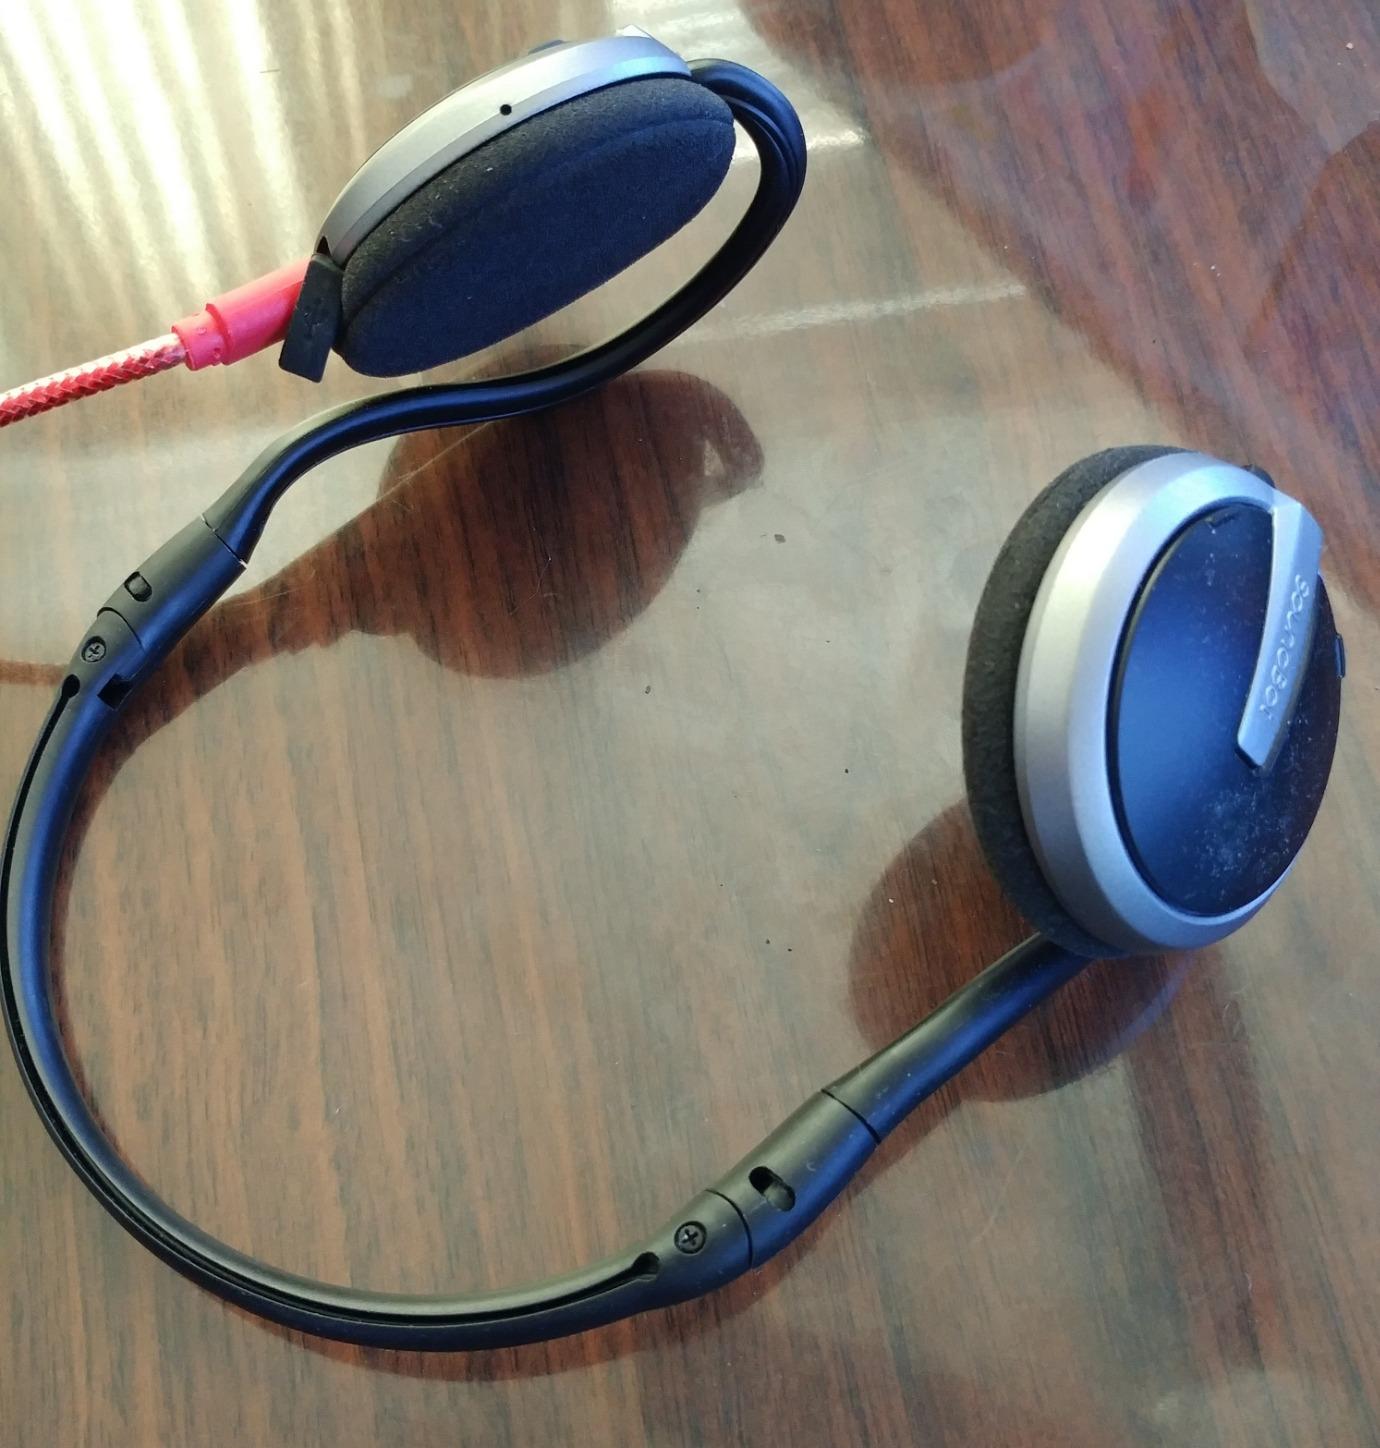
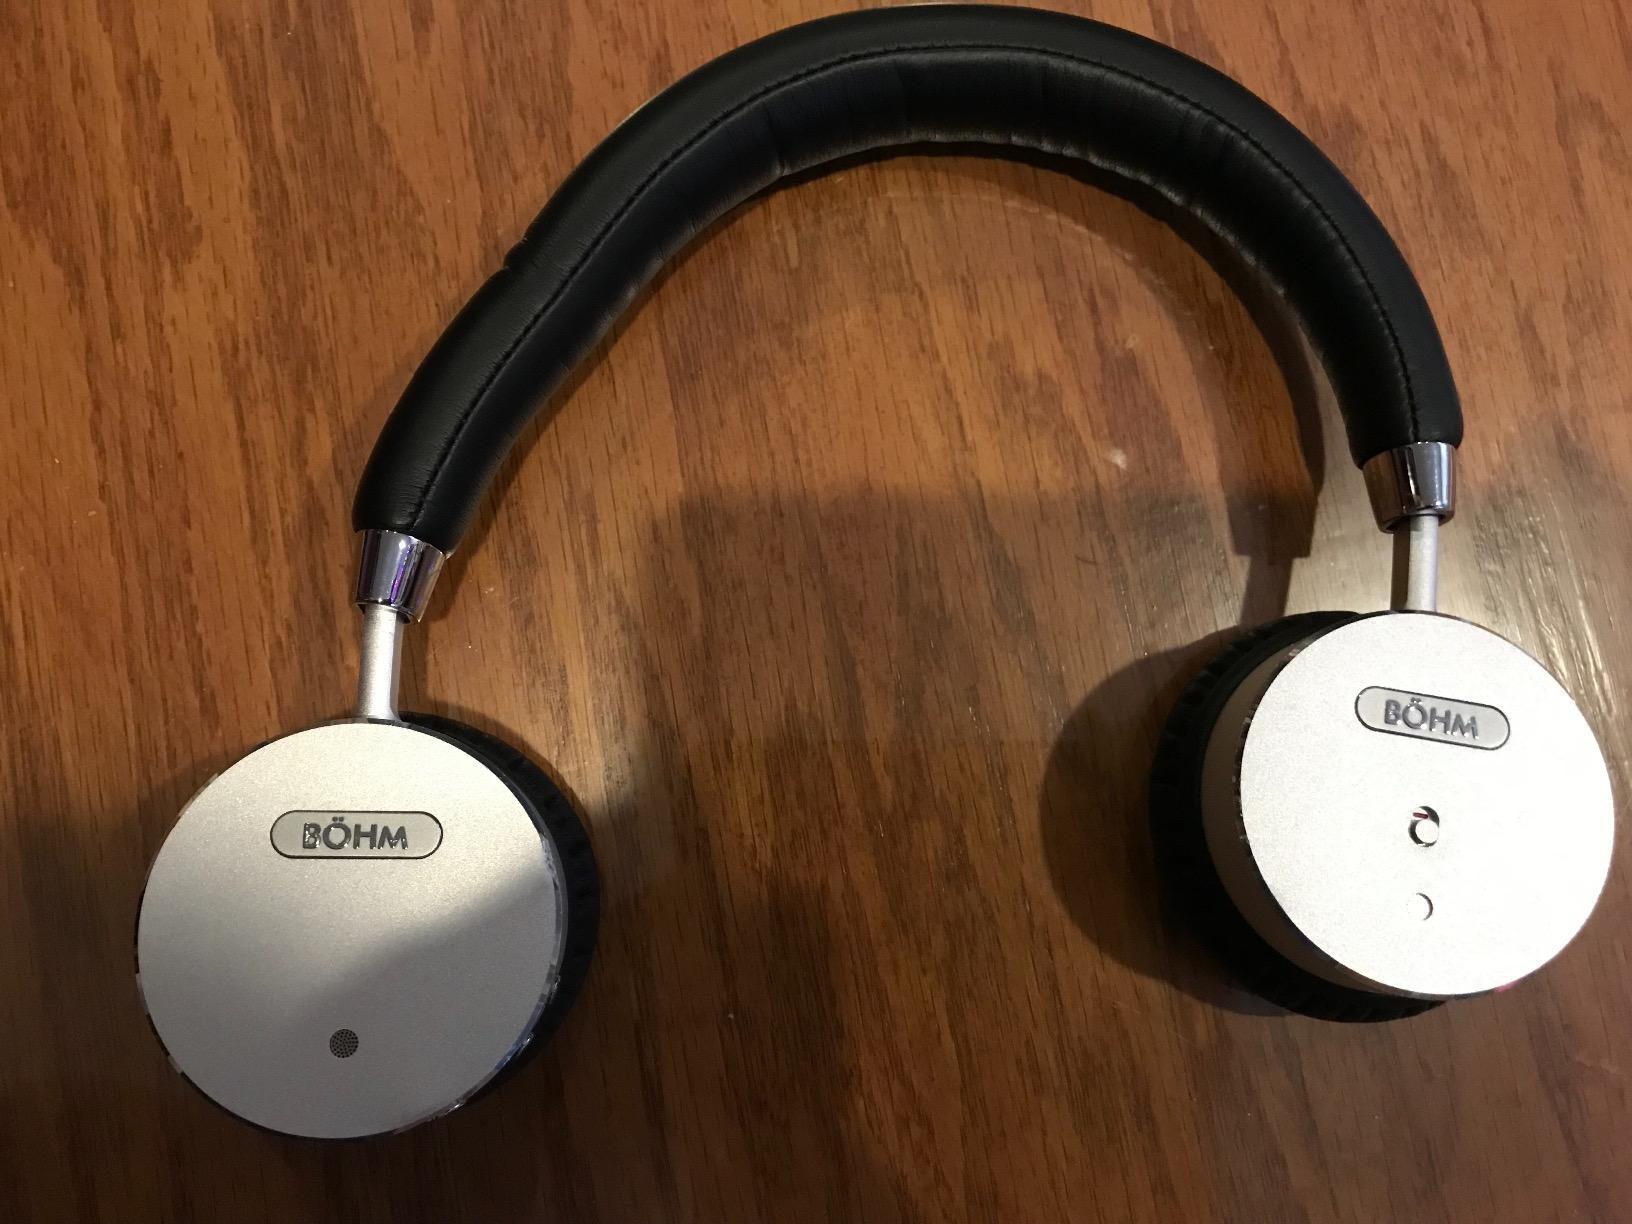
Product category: headphones
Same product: no